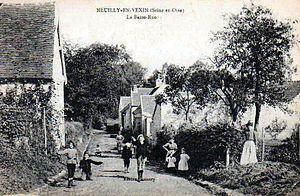
Neuilly-en-Vexin (France) - La Basse-Rue vers 1900
Neuilly-en-Vexin est une commune française du Val-d'Oise située au cœur du Vexin français, à environ 50 km au nord-ouest de Paris.